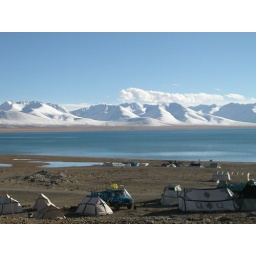
Tents and holy lake and mountains we had to get back over before dark because our $^*@#^ jeep had bald tires.